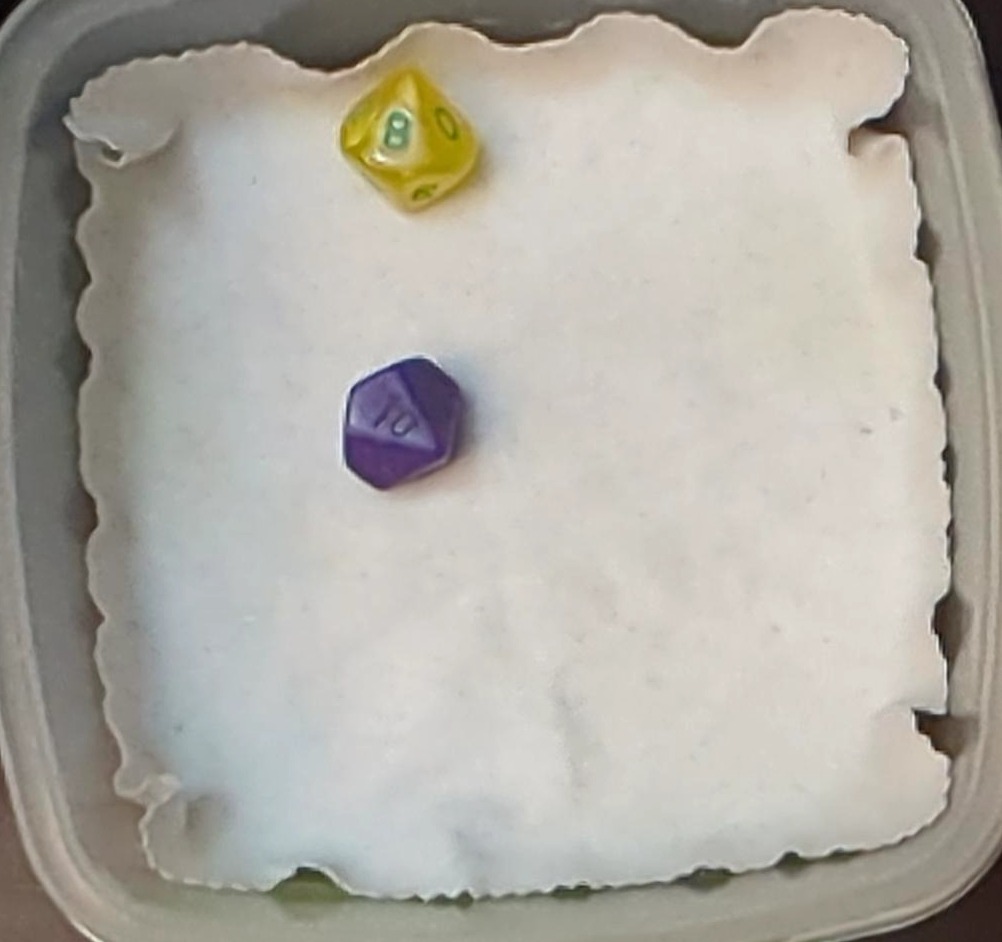
Dice in frame:
type: d10
value: 8
type: d100
value: 10
Label source: human
Face values trusted: no